Steven Carstairs

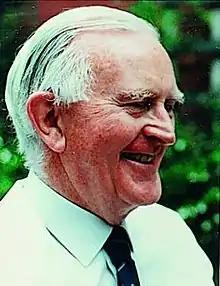
Steven Carstairs

Lindsay Steven Carstairs FRCR (1919–1998) was a Scottish radiologist. Born in Glasgow, he served in the Royal Army Medical Corps during the Second World War and was present at the D-Day landings. He was associated with the Royal Northern Hospital for most of his career where he became a consultant radiologist. He was a fellow of the British Medical Association and, in retirement, curator of the museum of the Royal College of Radiologists.